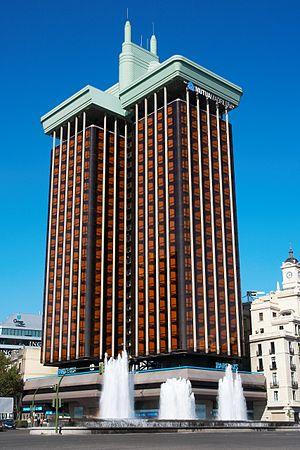
Cette liste des gratte-ciel de Madrid établie en mars 2015 regroupe les immeubles de cent mètres et plus de la capitale espagnole, d'après le site Emporis.